Dinah Salifou

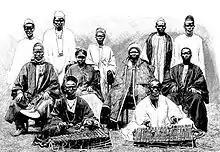
« Leroi africain Dinah Salifou,la reine et les personnages de leur suite » (1889)

Mohammad Dinah Salifou Camara (died 21 October 1897) was the last king of the Nalu people of Guinea. He is often presented as one of the great figures of resistance to colonial penetration into sub-Saharan Africa, but also has some notoriety for his noted participation at Expo 1889 in Paris. At the end of his life, he was exiled to Saint-Louis, Senegal, under house arrest, where he died in poverty. Dinah Salifou was the holder of the Légion d'honneur.